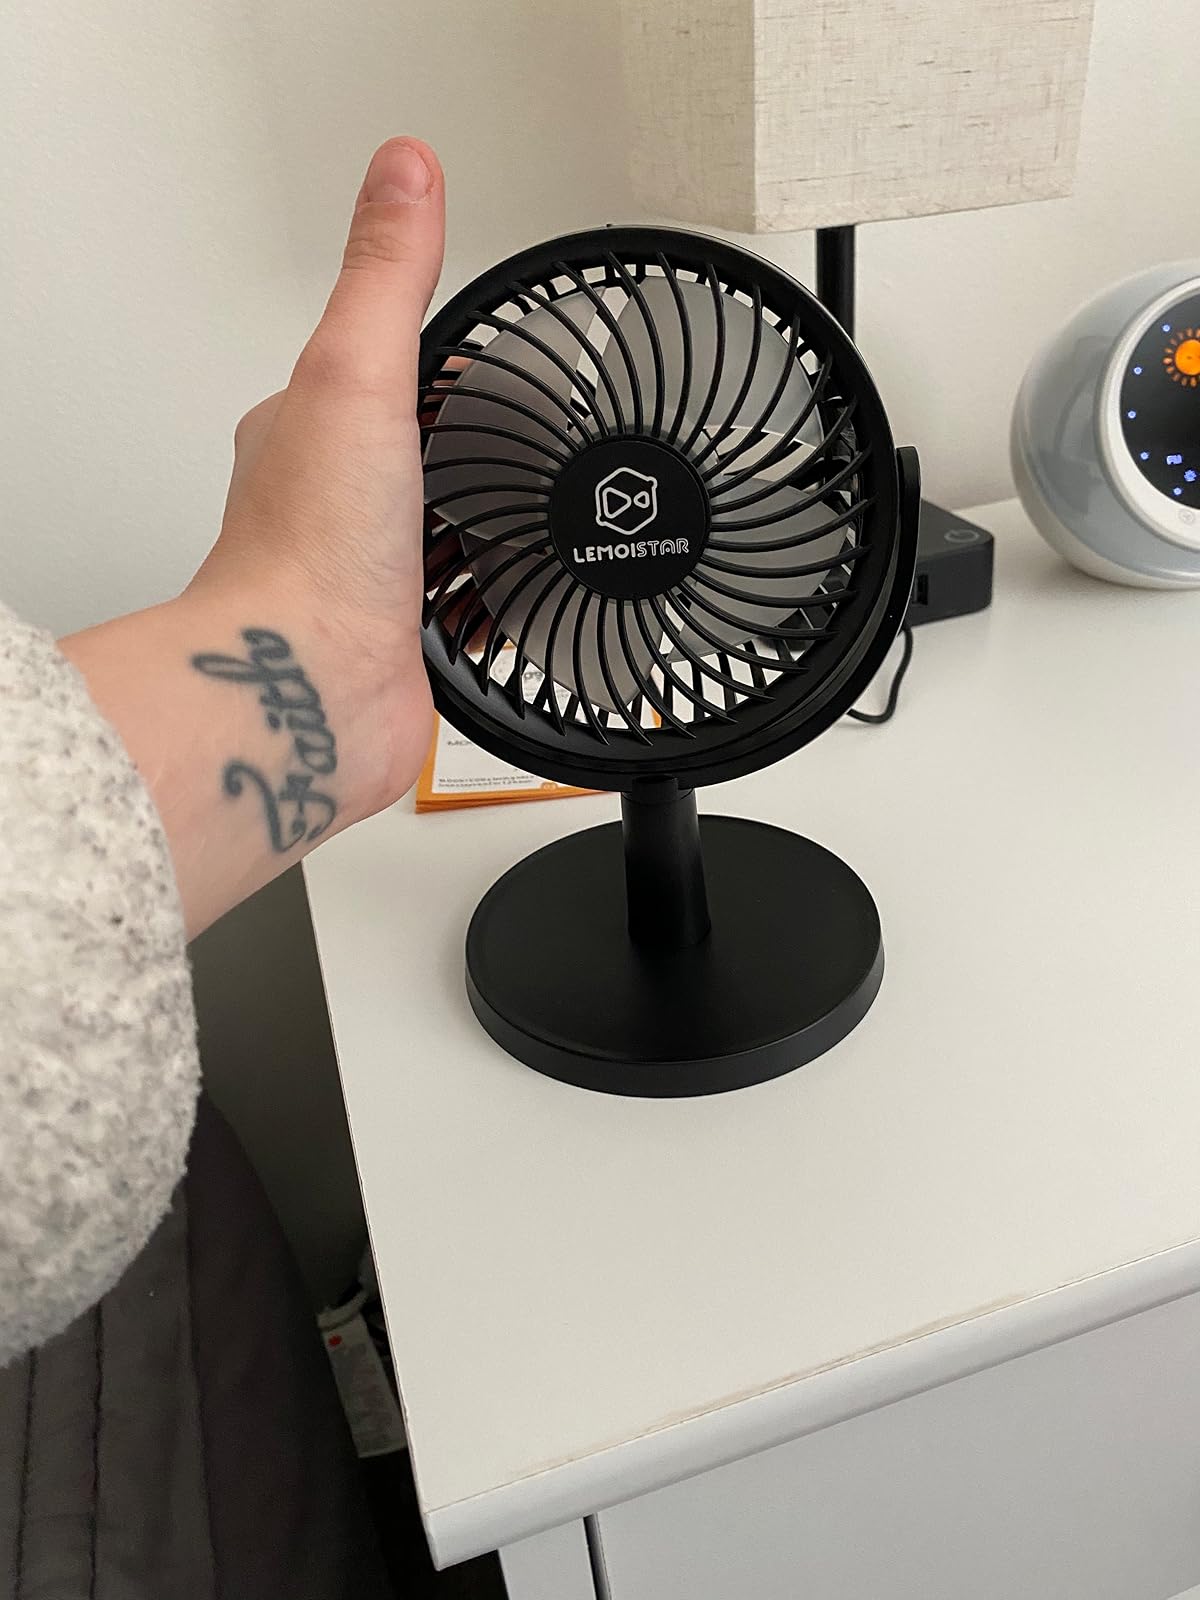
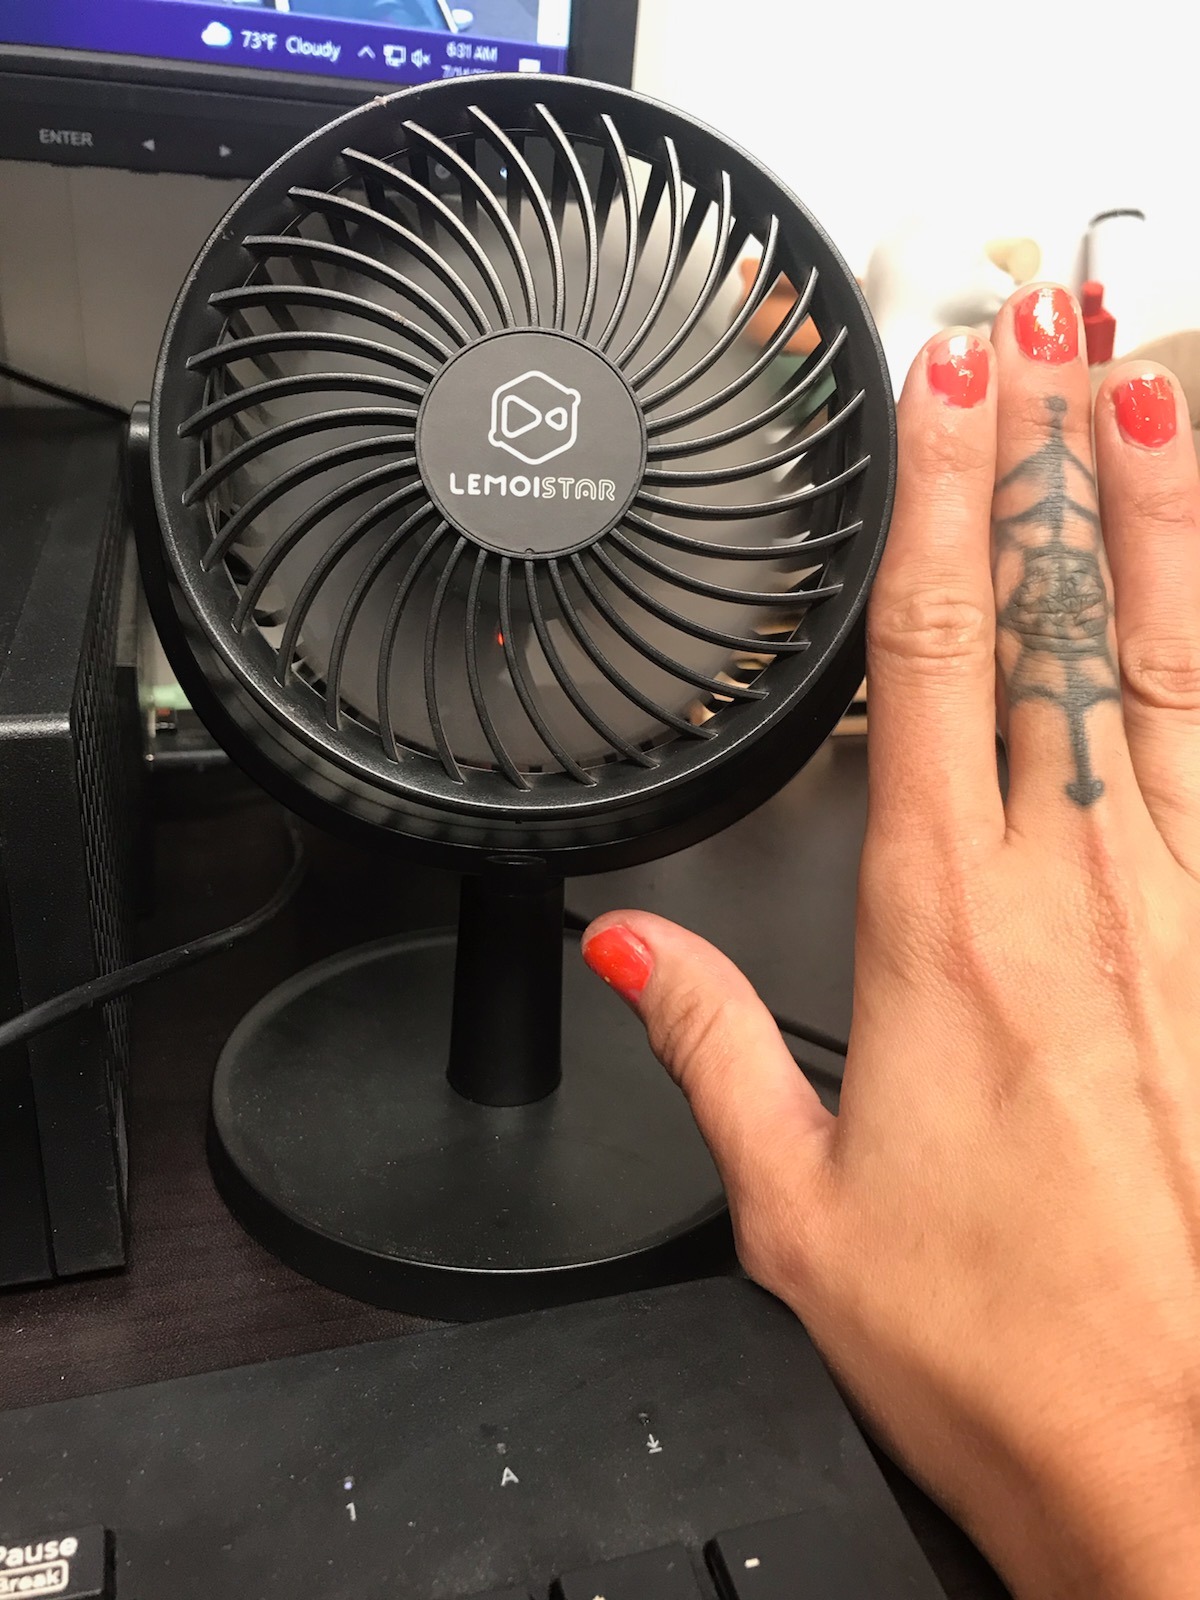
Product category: fan
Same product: yes